Fletcher, Burrows and Company

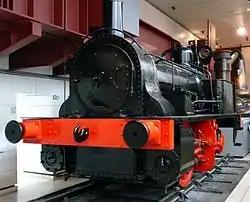
"Ellesmere" in preservation

After 1830 Lovers Lane colliery was connected to the Bolton and Leigh Railway at Fletchers sidings north of Atherleigh. The Fletchers built a tramroad to a landsale yard at Stock Platt Bridge in Leigh where their coal was sold. This tramroad constructed to standard gauge was converted to narrow gauge hauled by horses before 1850. The Fletchers decided to extend this short branch to the Bridgewater Canal in 1857. A basin at Bedford was built and the railway constructed from Stock Platt through Bedford via a tunnel, 889 feet long, built by the cut-and-cover method. A new line from Howe Bridge to the east of the turnpike was built to the tunnel by May 1861 and the old tramway was removed. The Fletchers bought two locomotives for use on this line, "Lilford" and "Ellesmere", from Hawthorn's in Leith. They had reduced chimneys as the tunnel height was restricted. The tunnel operated for 70 years although in the later years its use declined and the track was lifted in 1952. The workshops at Gibfield Colliery built a 0-4-0 saddle tank in either 1888 or 1893 which probably worked to Bedford basin. It had no cab and a reduced chimney and was named "Electric".